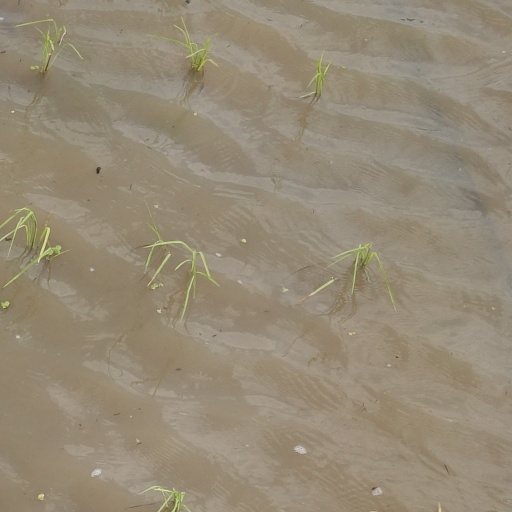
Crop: rice